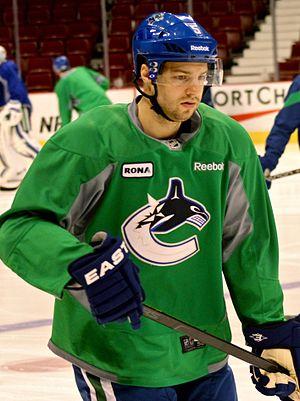
Marc-André Gragnani est un joueur professionnel canadien de hockey sur glace. Il évolue au poste de défenseur.